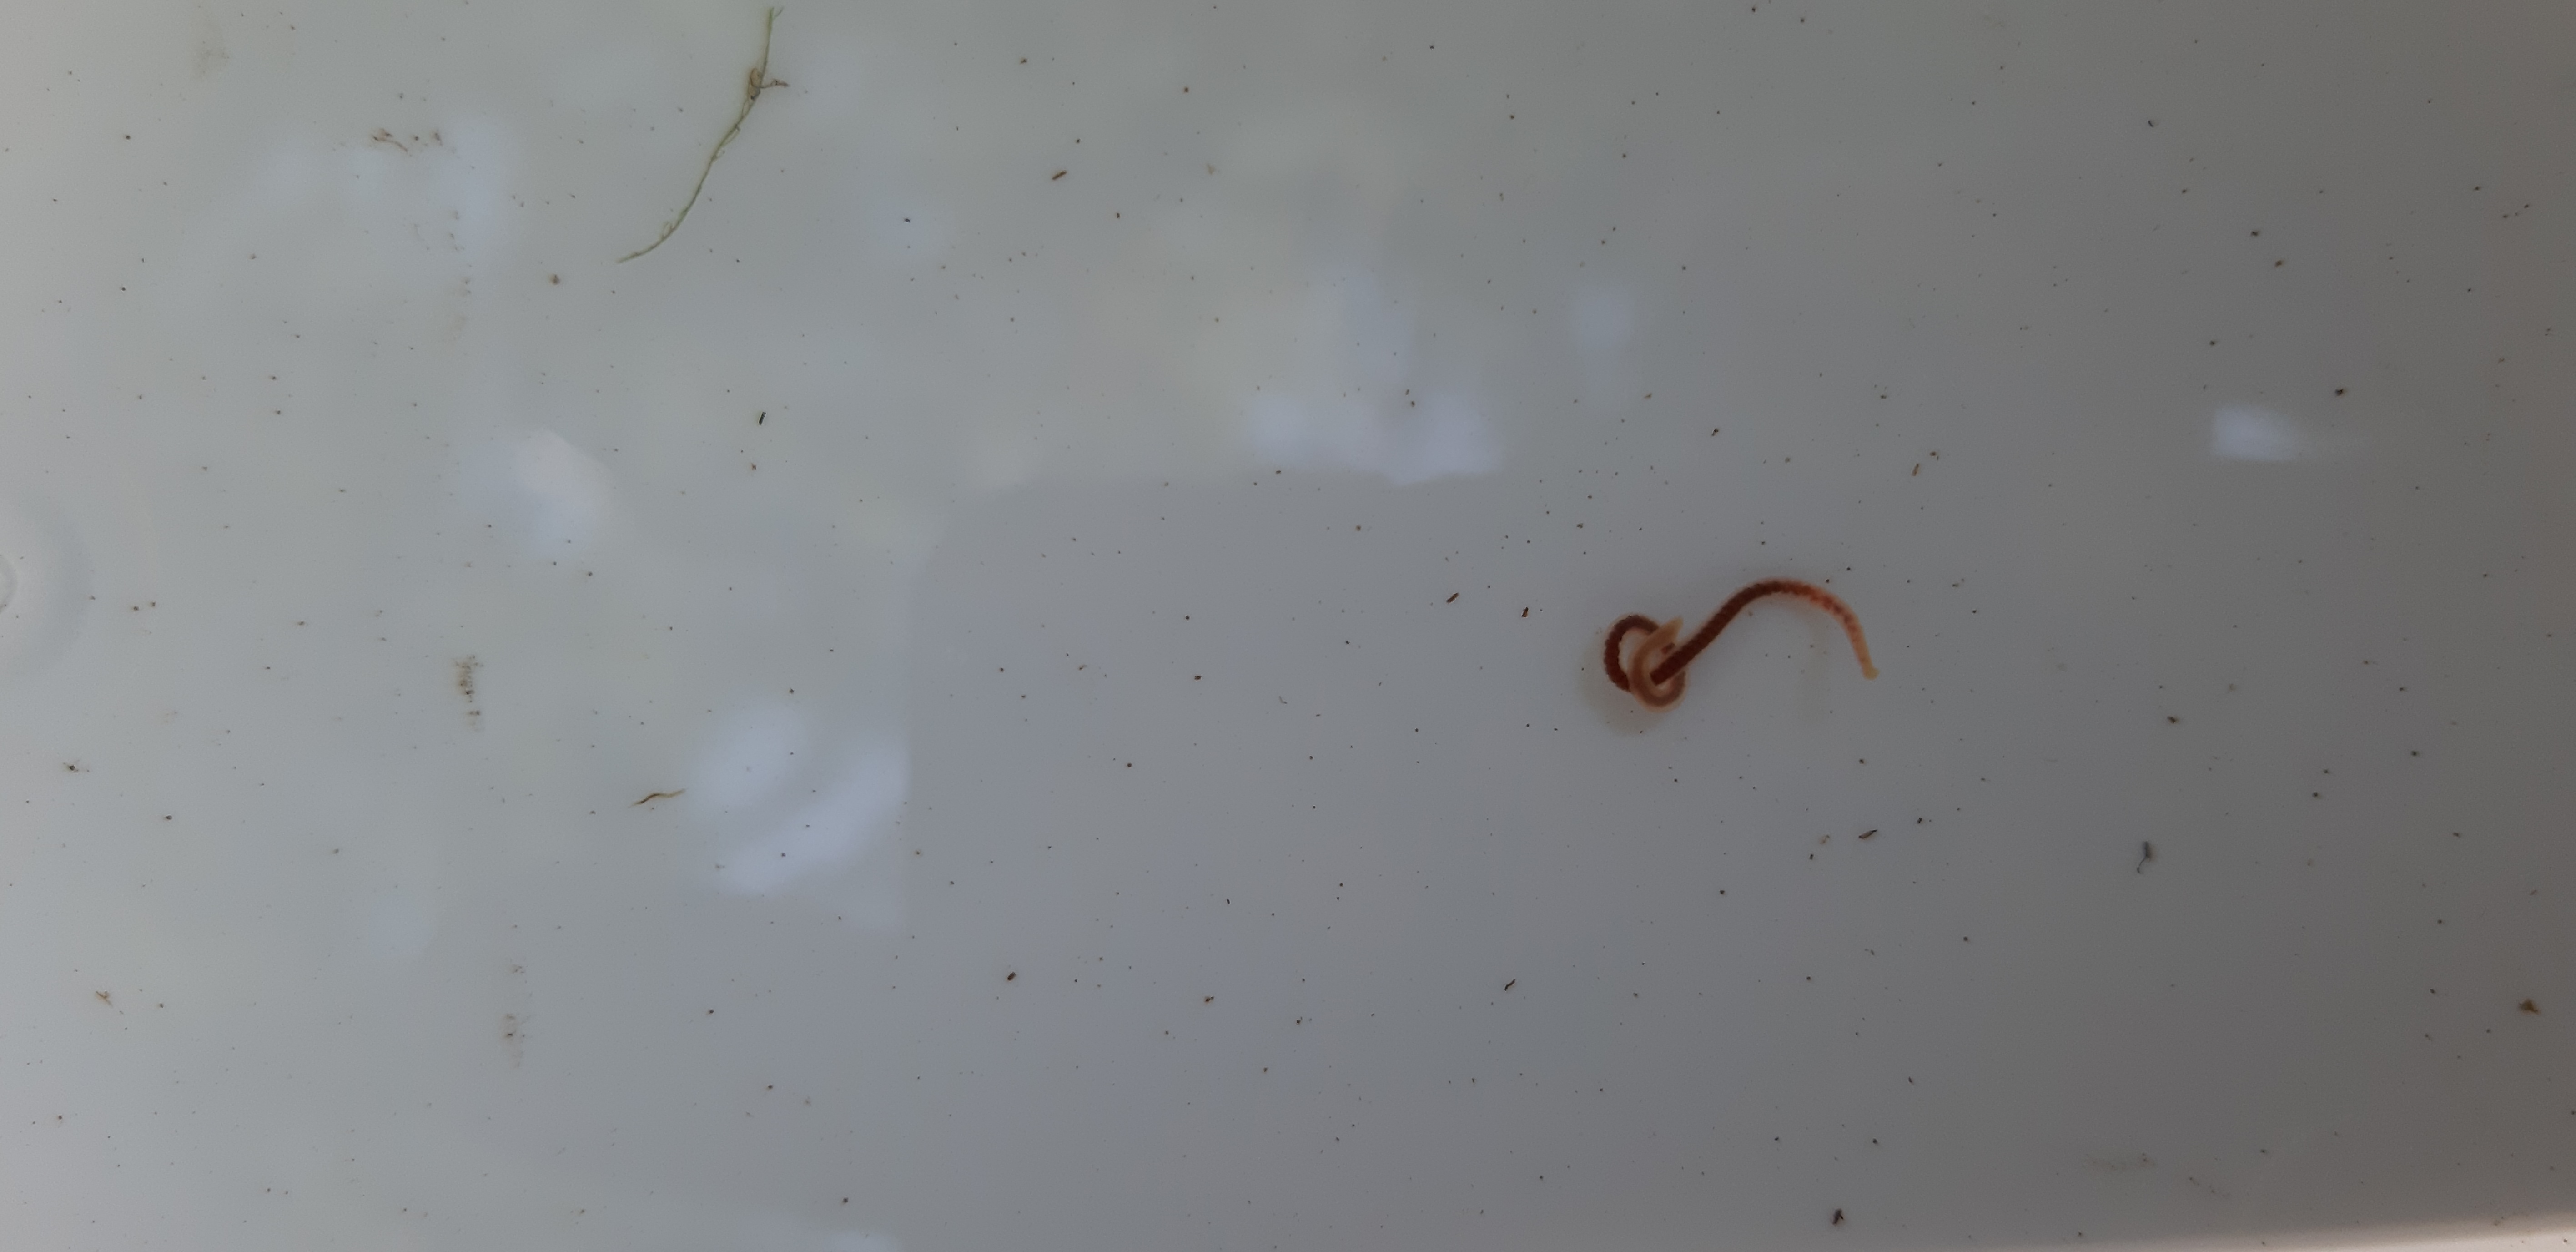
Macroinvertebrate group: worms